Ontario Highway 68

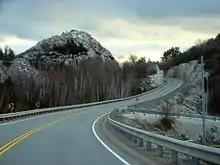
Highway 6 (originally 68) through the La Cloche Mountains near Whitefish Falls

Highway 68 was a route that crossed the eastern side of Manitoulin Island in a north–south orientation between South Baymouth and Little Current. North of there, it travelled through the La Cloche Mountains en route to Espanola and Highway 17. However, in 1980 the route was renumbered as a northern "extension" of Highway 6. The two segments of the highway are connected by the seasonal Chi-Cheemaun ferry service that travels between Tobermory and South Baymouth. This service only operates from May through October.